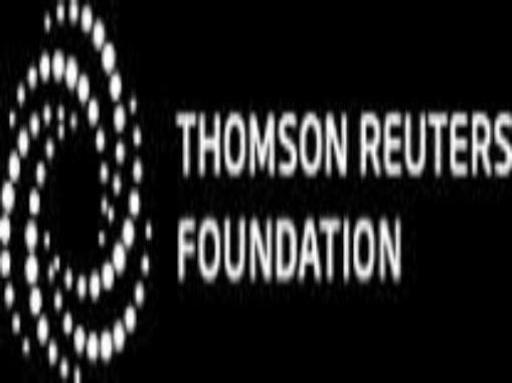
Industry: Others